Vajrayana

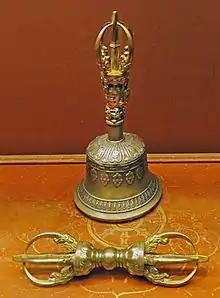
A vajra and bell (ghanta), which are classic ritual symbols of Vajrayāna

Vajrayāna ('vajra vehicle'), also known as Mantrayāna ('mantra vehicle'), Guhyamantrayāna ('secret mantra vehicle'), Tantrayāna ('tantra vehicle'), Tantric Buddhism, and Esoteric Buddhism, is a Mahāyāna Buddhist tradition that emphasizes esoteric practices and rituals aimed at rapid spiritual awakening. Emerging between the 5th and 7th centuries CE in medieval India, Vajrayāna incorporates a range of techniques, including the use of mantras (sacred sounds), dhāraṇīs (mnemonic codes), mudrās (symbolic hand gestures), mandalās (spiritual diagrams), and the visualization of deities and Buddhas. These practices are designed to transform ordinary experiences into paths toward enlightenment, often by engaging with aspects of desire and aversion in a ritualized context.